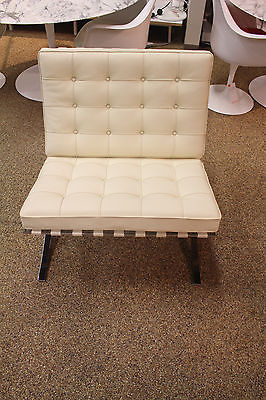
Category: chair